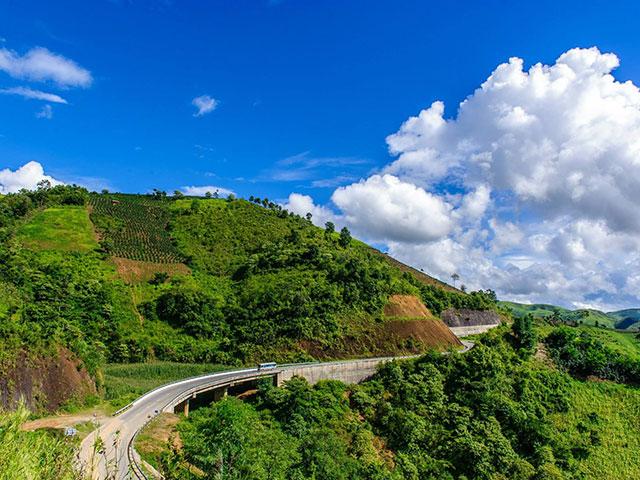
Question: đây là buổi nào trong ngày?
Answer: buổi sáng